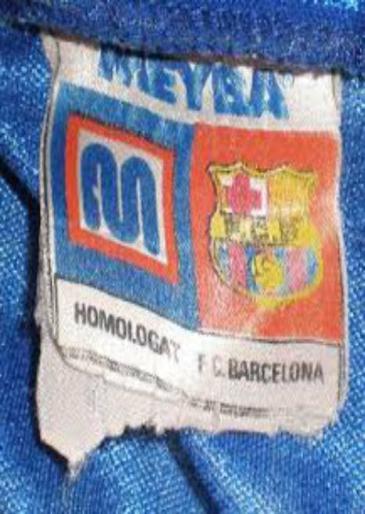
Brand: meyba-1
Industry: Clothes